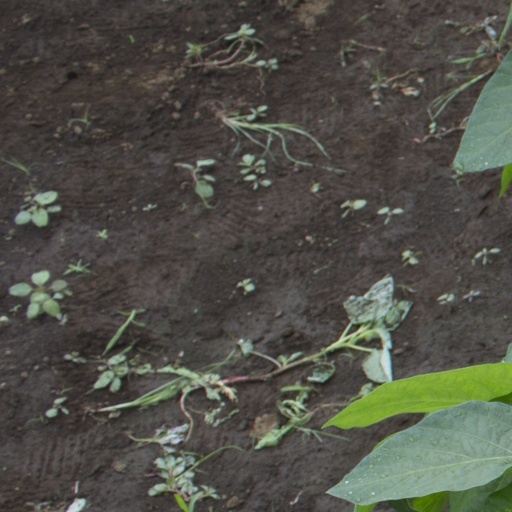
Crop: soybean